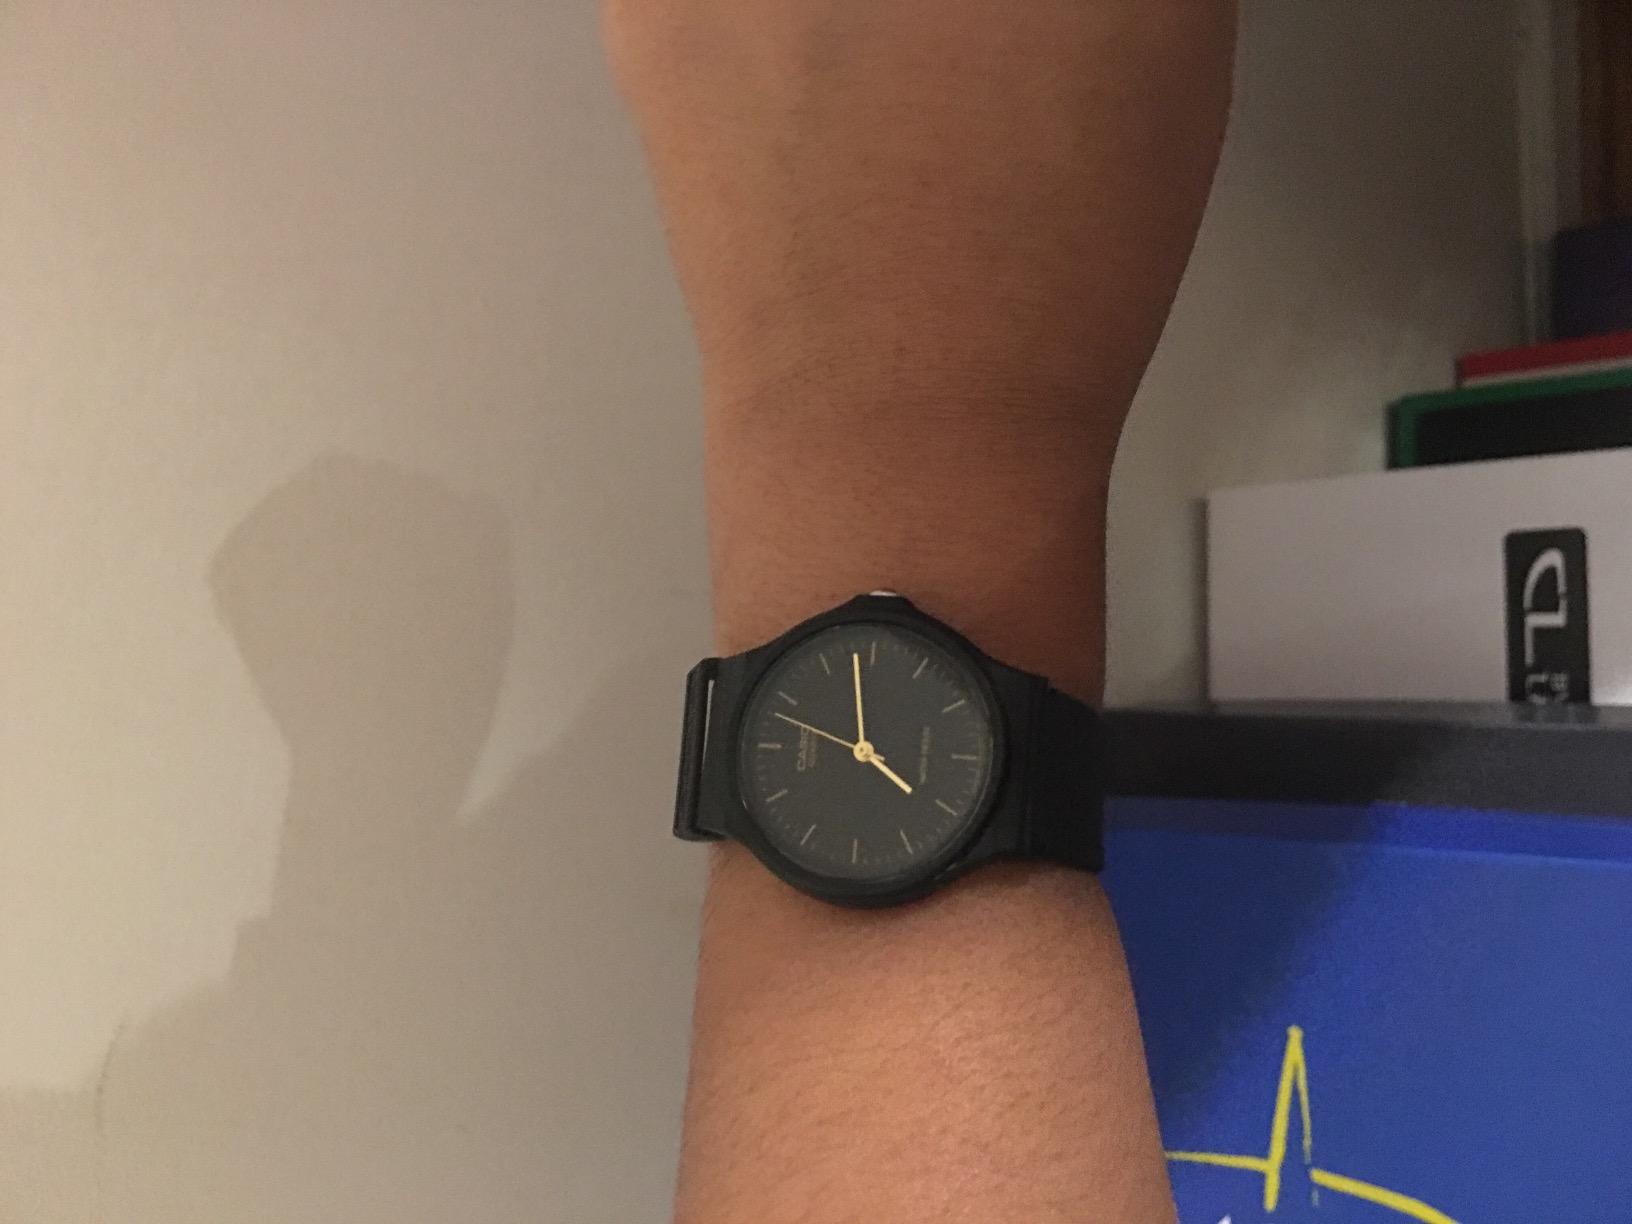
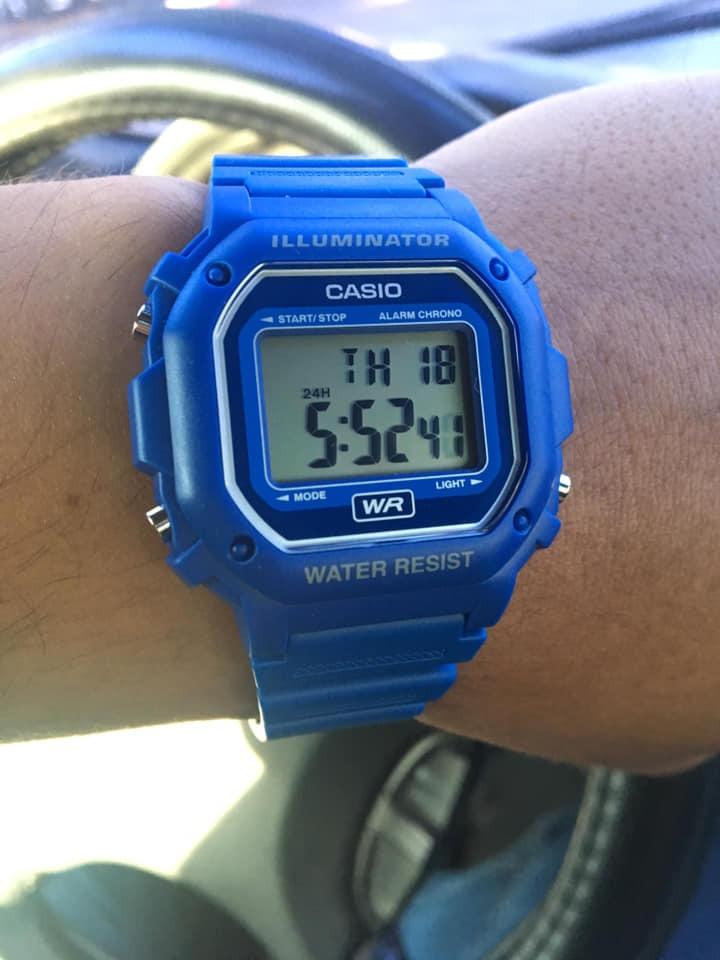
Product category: accessories_watch
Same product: no